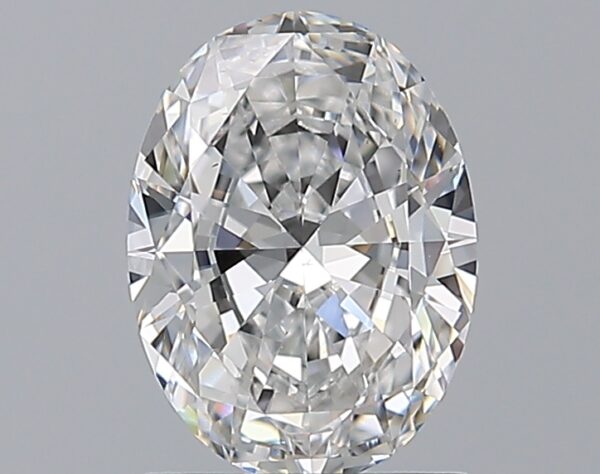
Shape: oval
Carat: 1.29
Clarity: VS1
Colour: E
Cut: EX
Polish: EX
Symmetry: EX
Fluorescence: N
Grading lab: GIA
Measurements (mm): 8.56 x 6.32 x 3.59